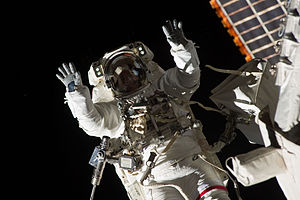
STS-133 / Missionen
Rumvandring d. 2. marts 2011.
STS-133 var rumfærgen Discoverys 39. og sidste rummission, den blev opsendt d. 24. februar 2011 kl 4:53 p.m. EST, 22.53 dansk tid.